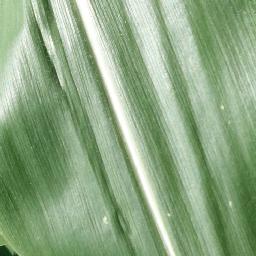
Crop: corn
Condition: (maize)_healthy